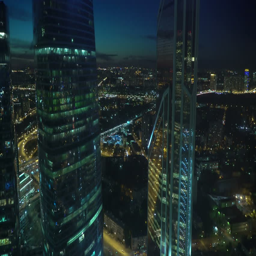
aerial view of skyscrapers and road traffic in the evening at sunset